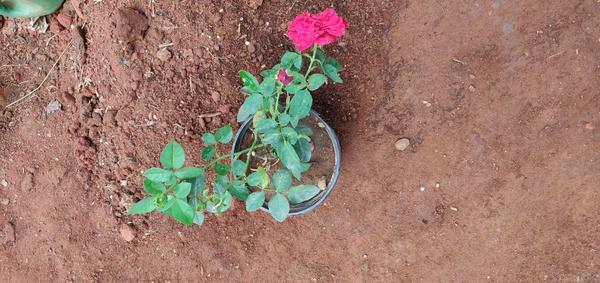
Plant: Rose